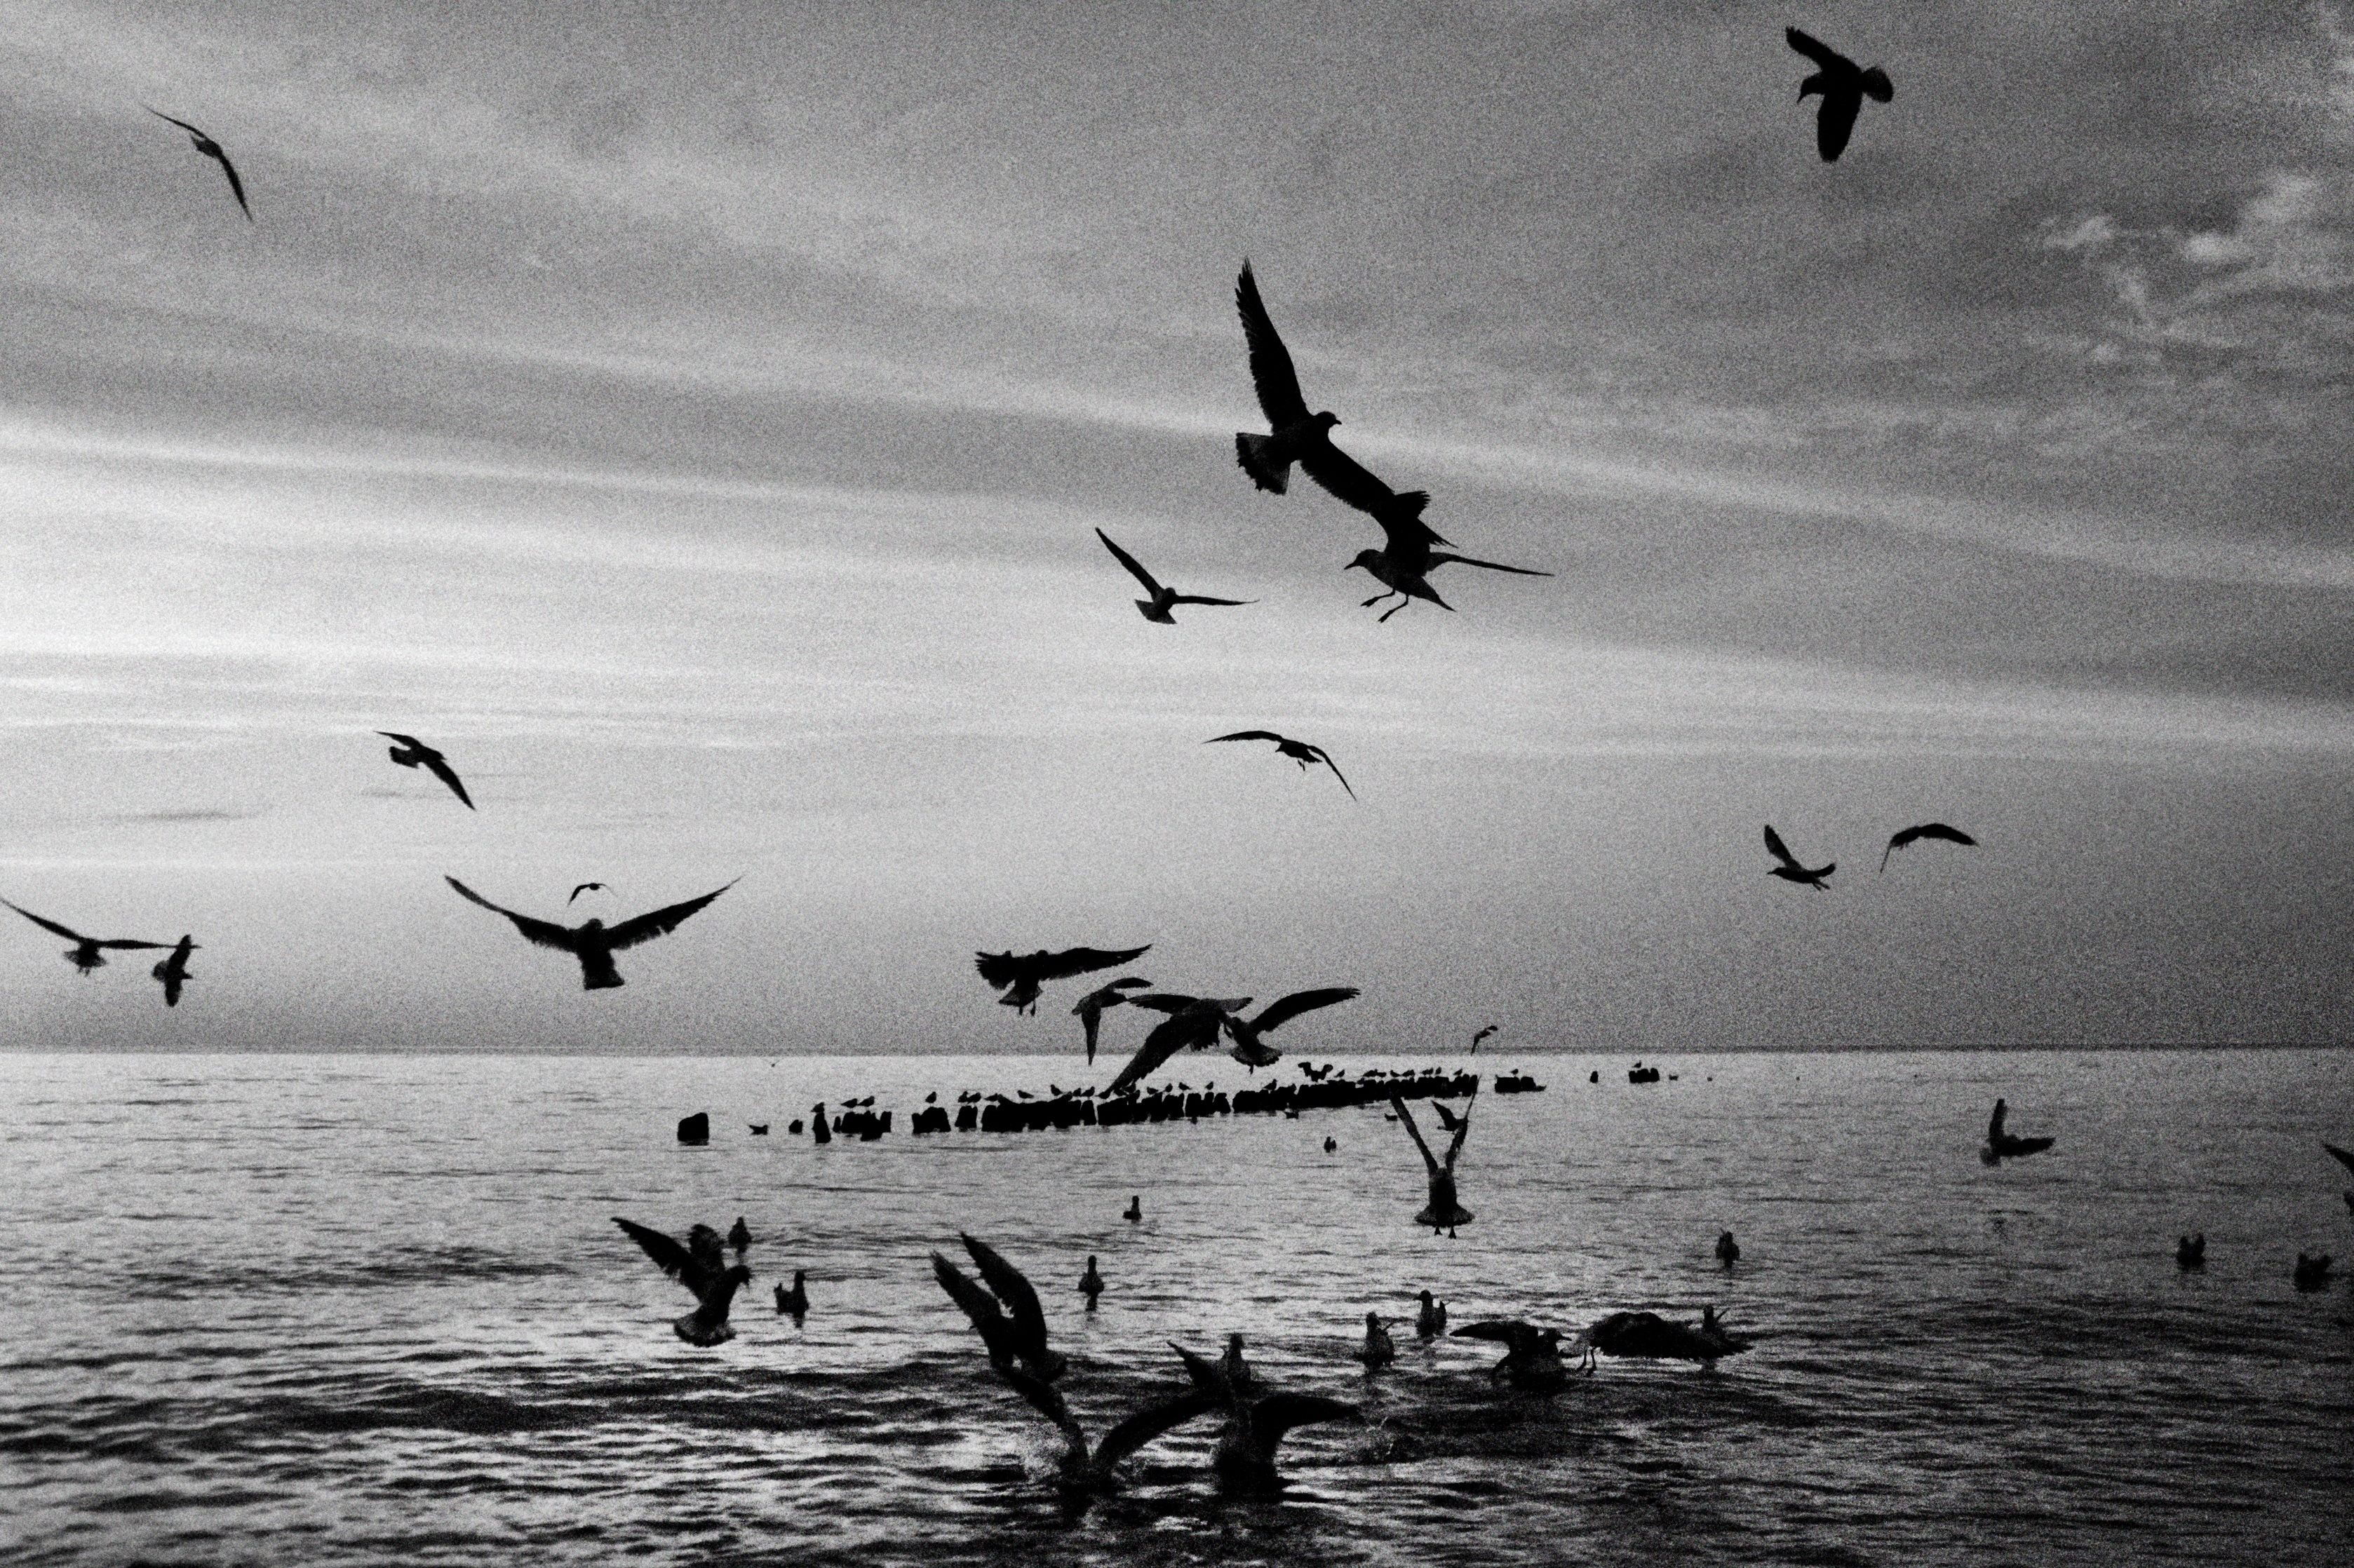
sea, bird, black and white, seabird, flock, gull, flight, monochrome, bird migration, monochrome photography, animal migration